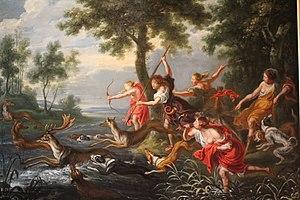
Diane
Le château-musée de Gien, abrite le musée « Chasse histoire et nature en Val-de-Loire » situé à Gien dans le département français du Loiret en région Centre-Val de Loire.